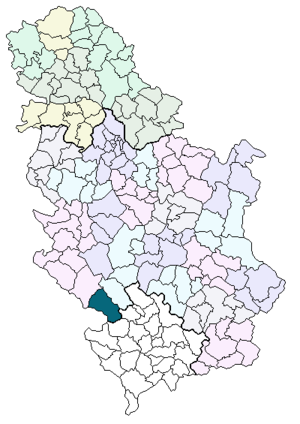
Tutin est une ville et une municipalité de Serbie situées dans le district de Raška et dans la région du Sandjak. Au recensement de 2011, la ville de Tutin comptait 9 953 habitants et la municipalité dont elle est le centre 30 770.